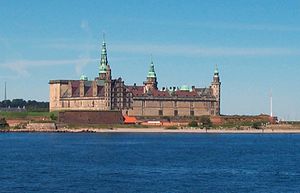
John Dowland / Liv og levned / Københavnertiden
Kronborg set fra Øresund
John Dowland var en engelsk komponist og lutenist, som opholdt sig og arbejdede i Danmark 1598-1606. I de år var hans skabende evner var på sit højeste. Hans bedste og kendteste musik er skrevet i tiden lige før, og mens han var i København. Dowland var en af få engelske komponister, der er berømt i Europa og var det i sin egen levetid.